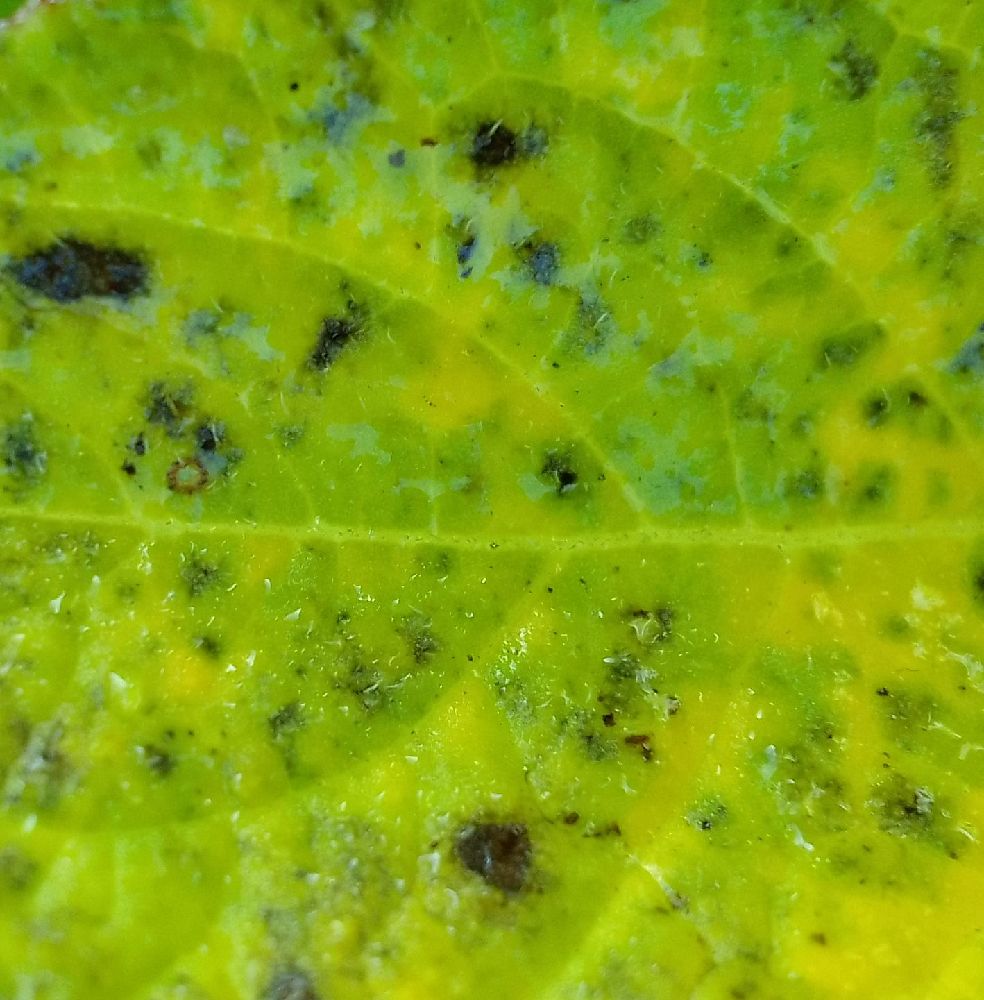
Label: Early blight